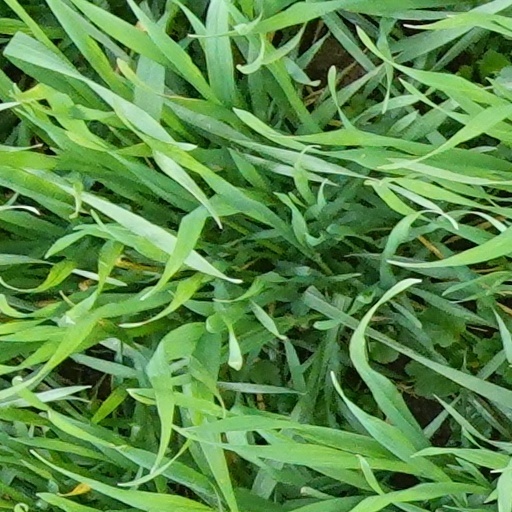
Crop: wheat